Fedz

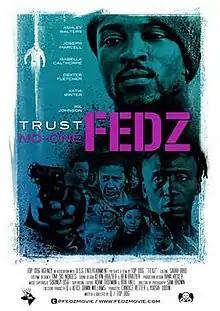
Promotional poster

Fedz (originally based on a short film titled Fever) is a 2013 British crime thriller film directed by, written by and starring Q, aka Kwabena Manso. The film is about a renegade policeman attempting to investigate a terrorist group intending to release an airborne virus in London.